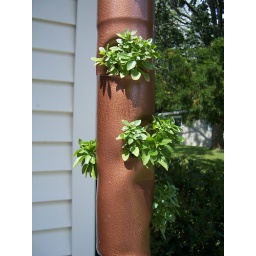
hanging by the garage door in a special pot that alan made